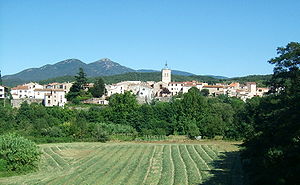
Maureillas-las-Illas
Maureillas-las-Illas er en kommune i departementet Pyrénées-Orientales i Sydfrankrig.